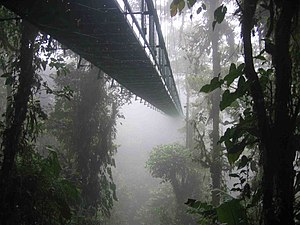
Regnskov / Tropisk regnskov
Regnskov i Costa Rica.
En regnskov er en skov, der har sit tilnavn fra den daglige regn. Regnskove opstår overalt, hvor nedbørsmængden overstiger fordampningstabet måned for måned.